A Darkling Plain

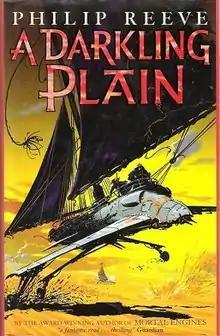
First edition cover

A Darkling Plain is the fourth and final novel in the "Mortal Engines Quartet" series, written by British author Philip Reeve.